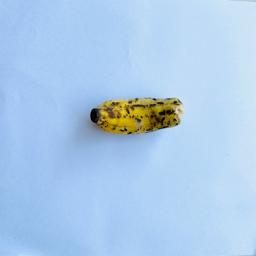
Banana variety: Sabri Kola